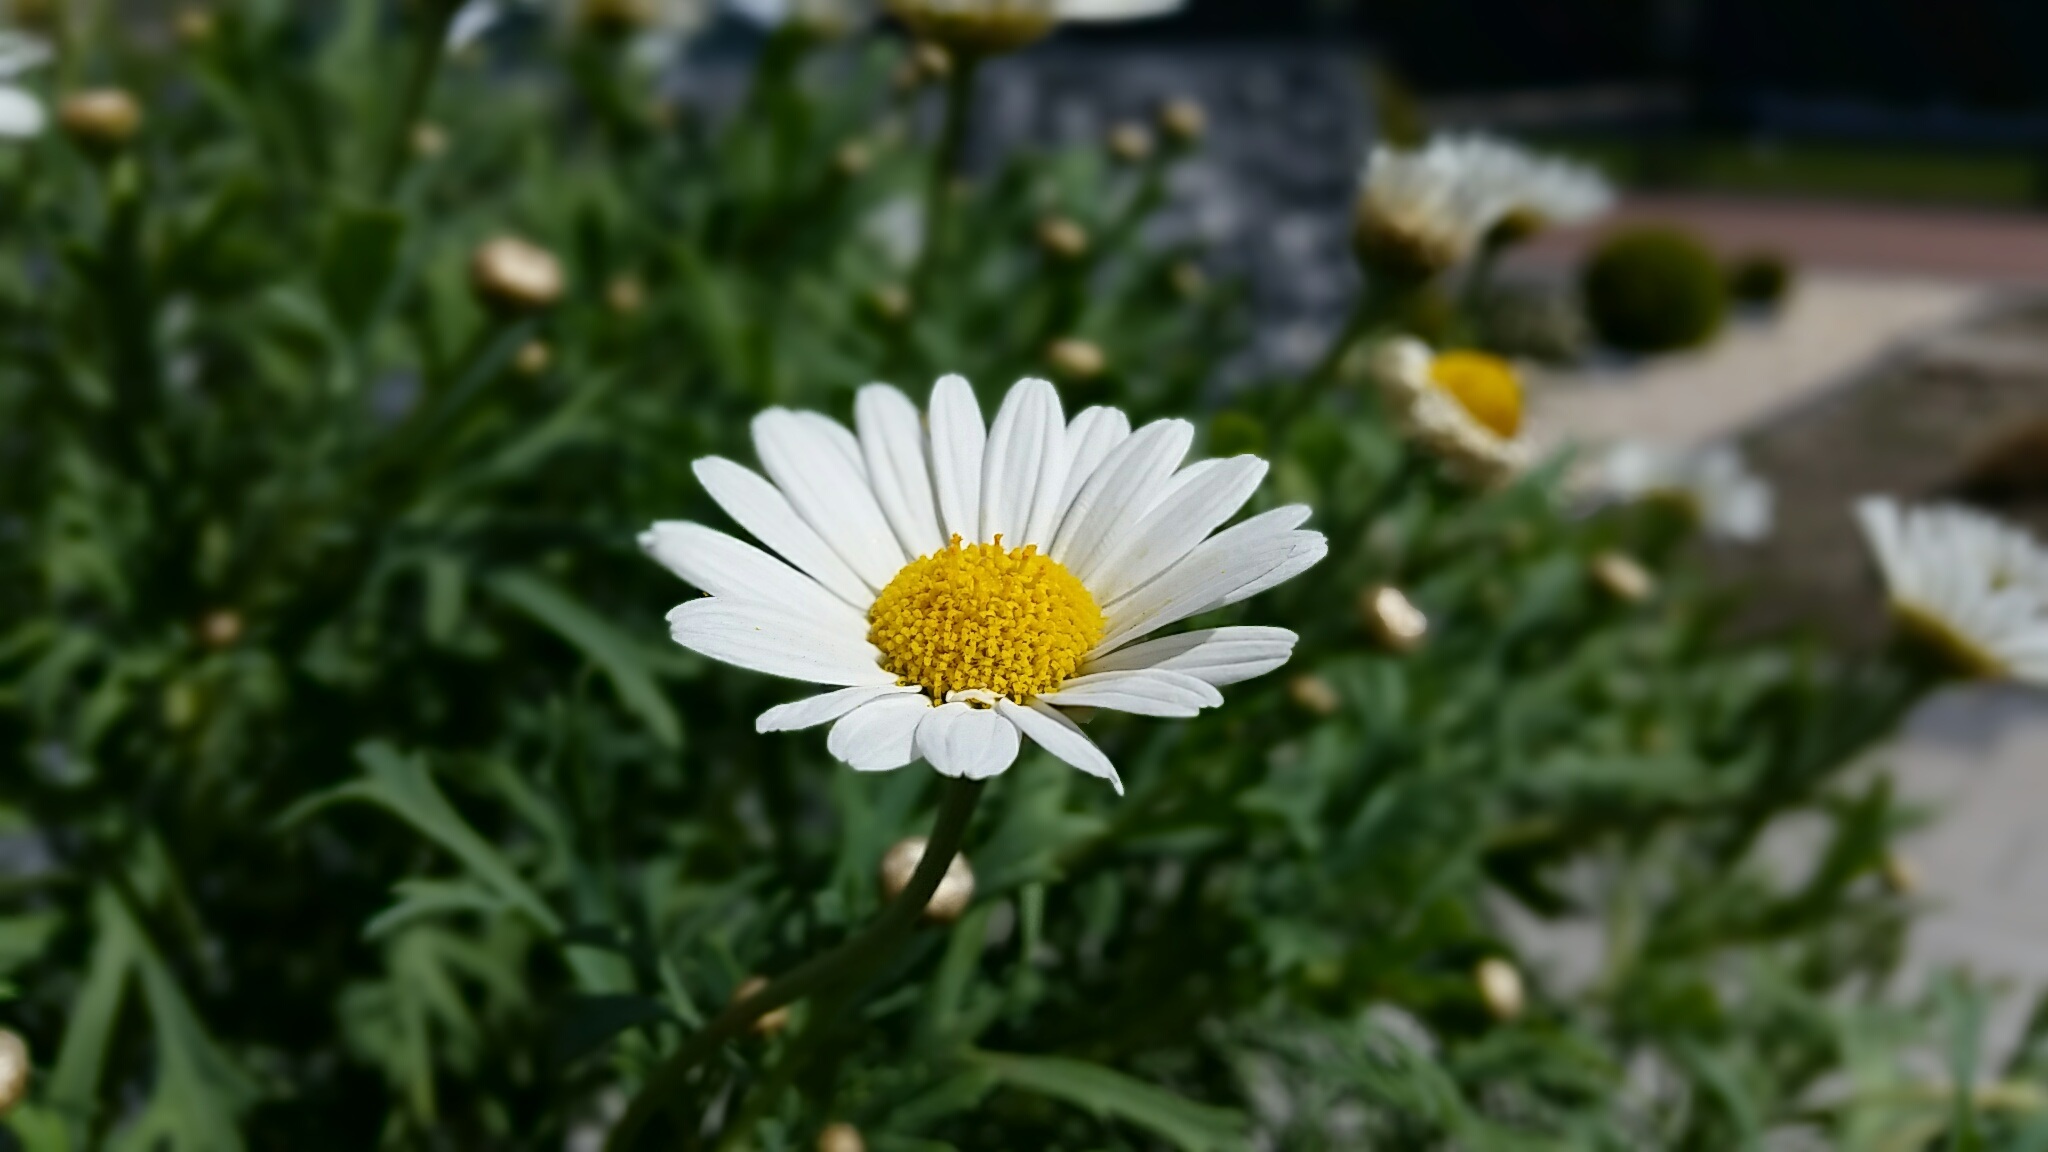
nature, grass, plant, white, lawn, meadow, flower, petal, bloom, daisy, botany, garden, flora, wildflower, flowers, flowering plant, daisy family, oxeye daisy, annual plant, land plant, chamaemelum nobile, marguerite daisy